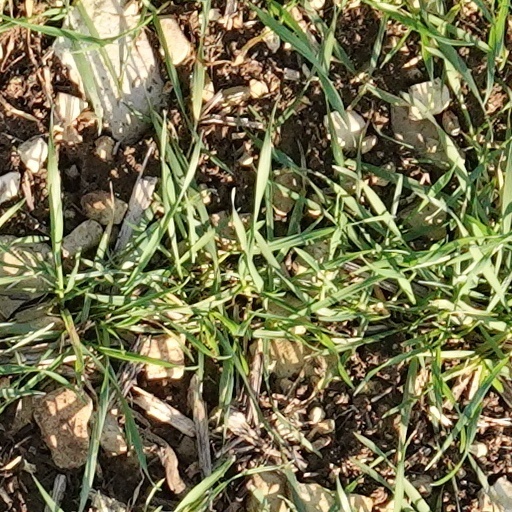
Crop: wheat